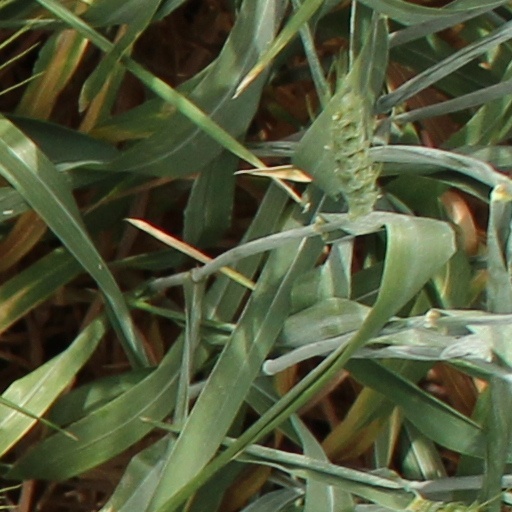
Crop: wheat